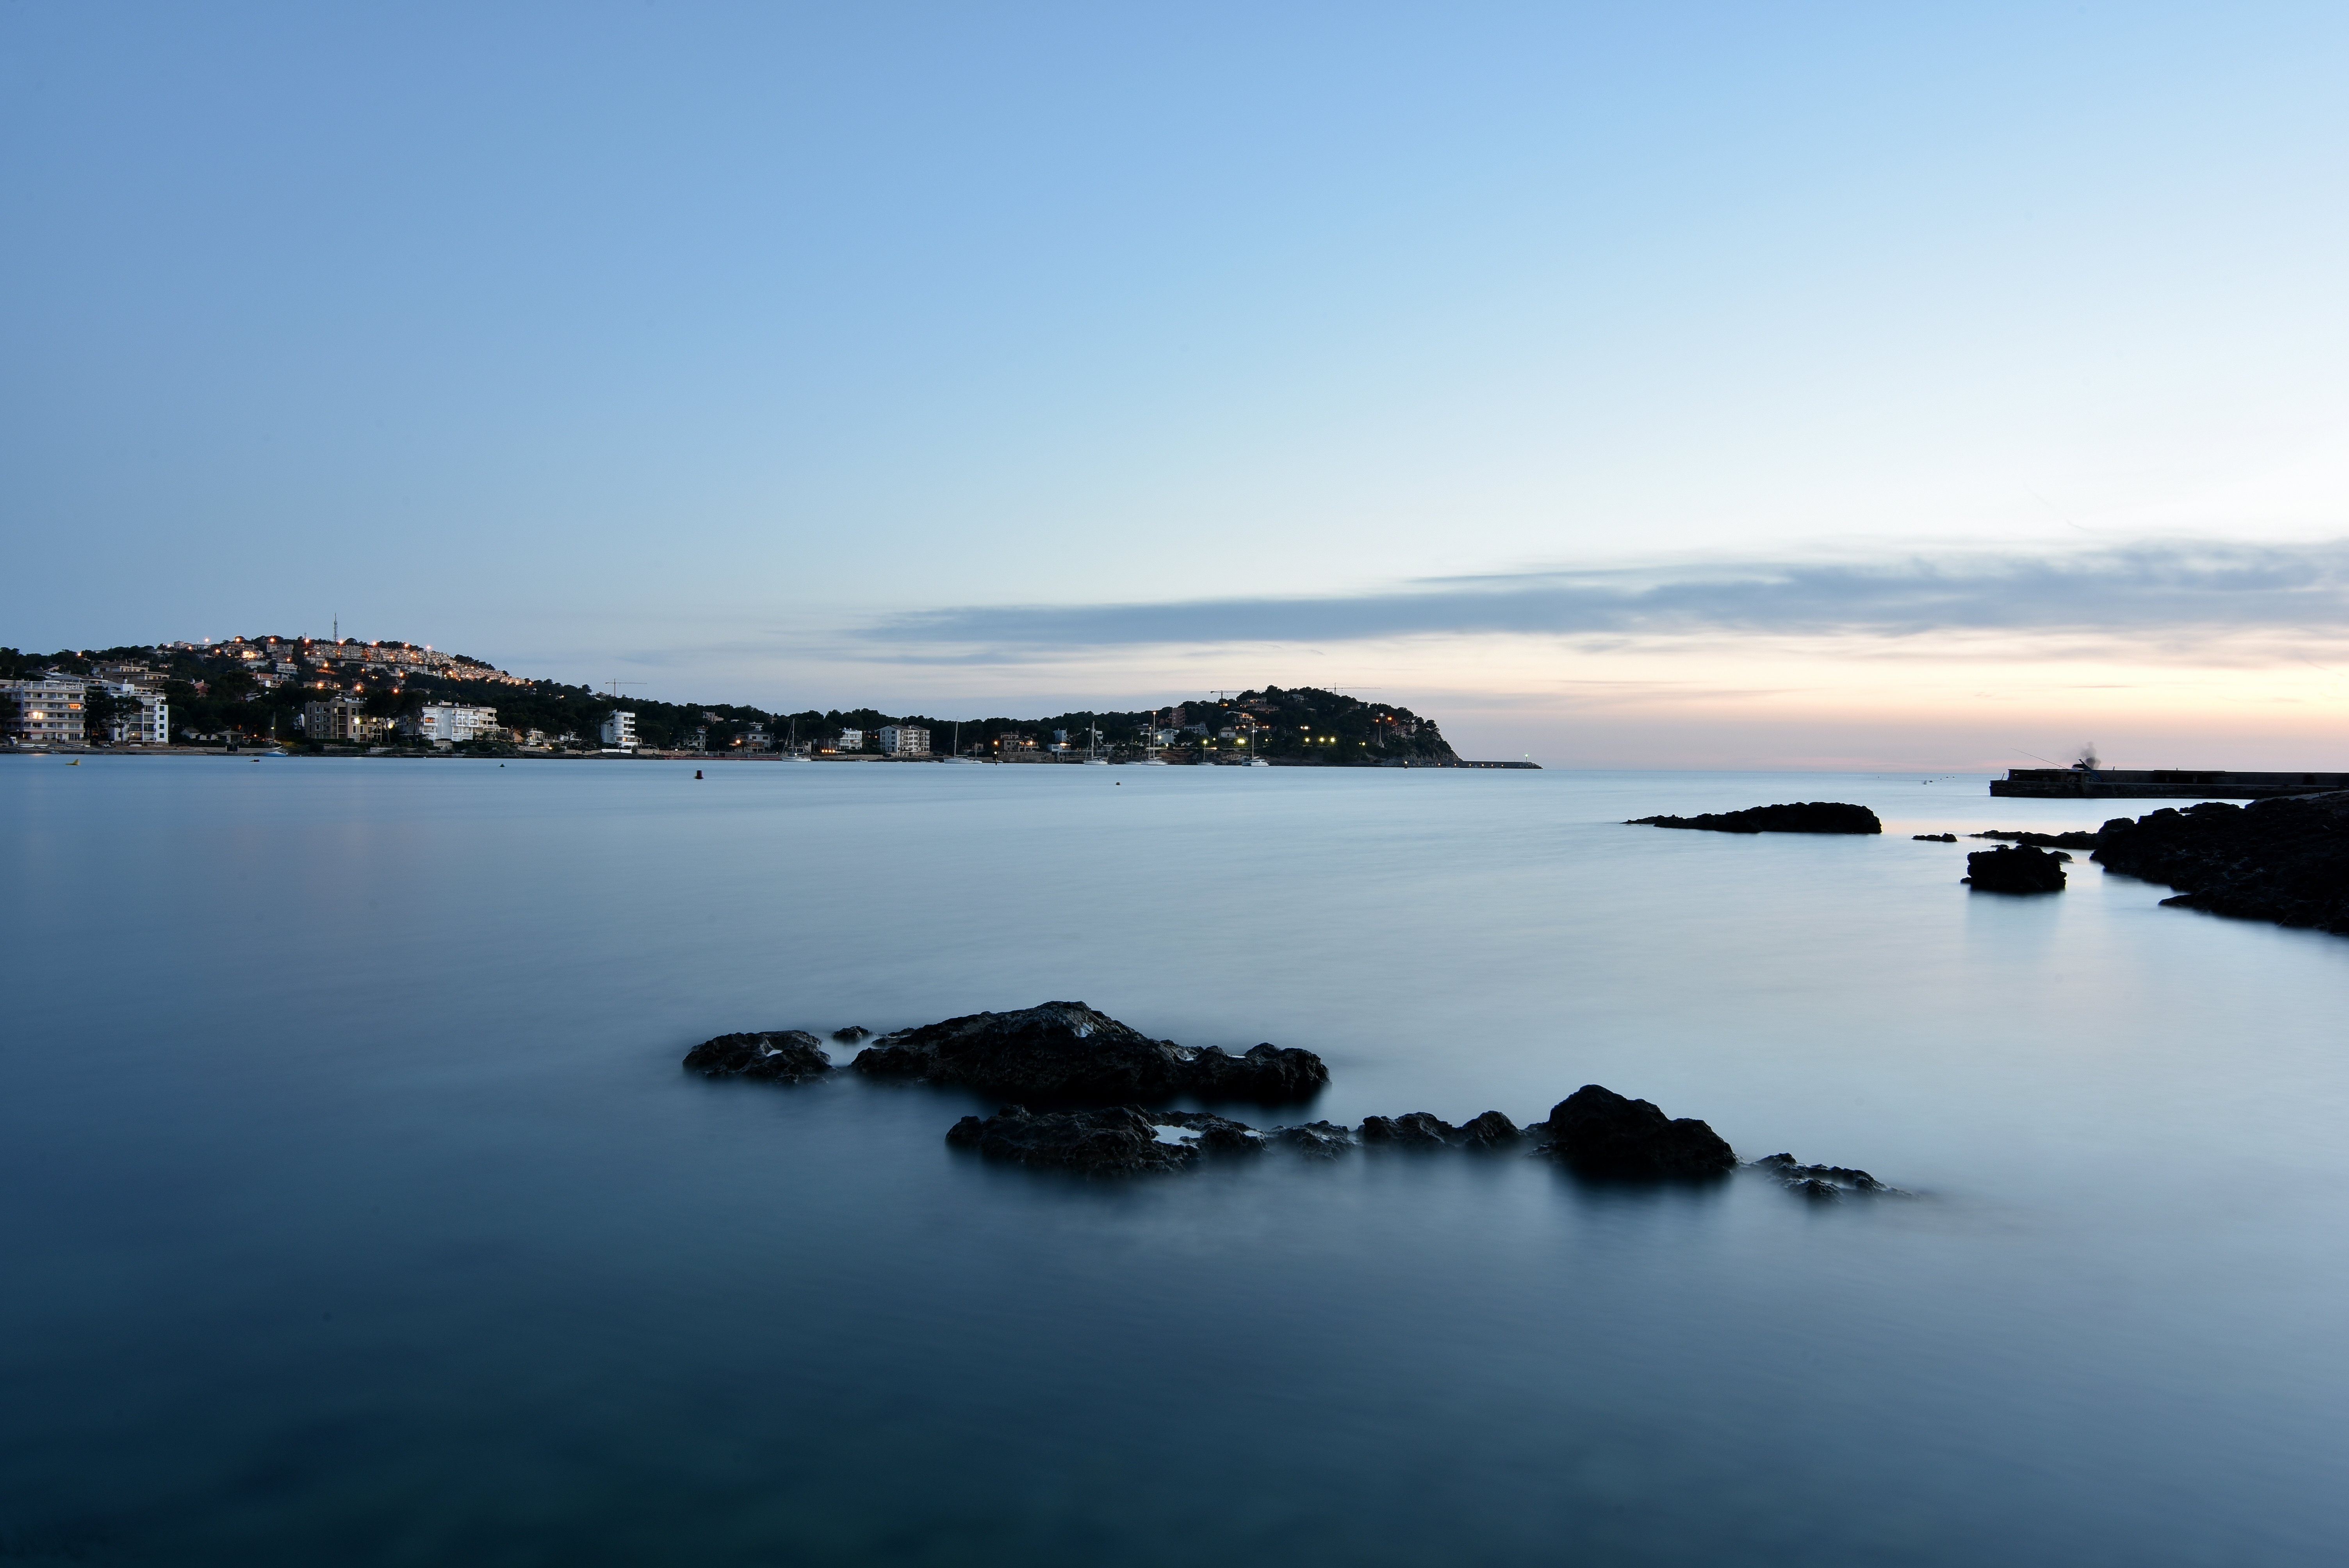
beach, sea, coast, water, ocean, horizon, cloud, sky, sunrise, sunset, night, morning, shore, wave, lake, dawn, dusk, evening, reflection, bay, reservoir, body of water, spain, mallorca, loch, atmospheric phenomenon